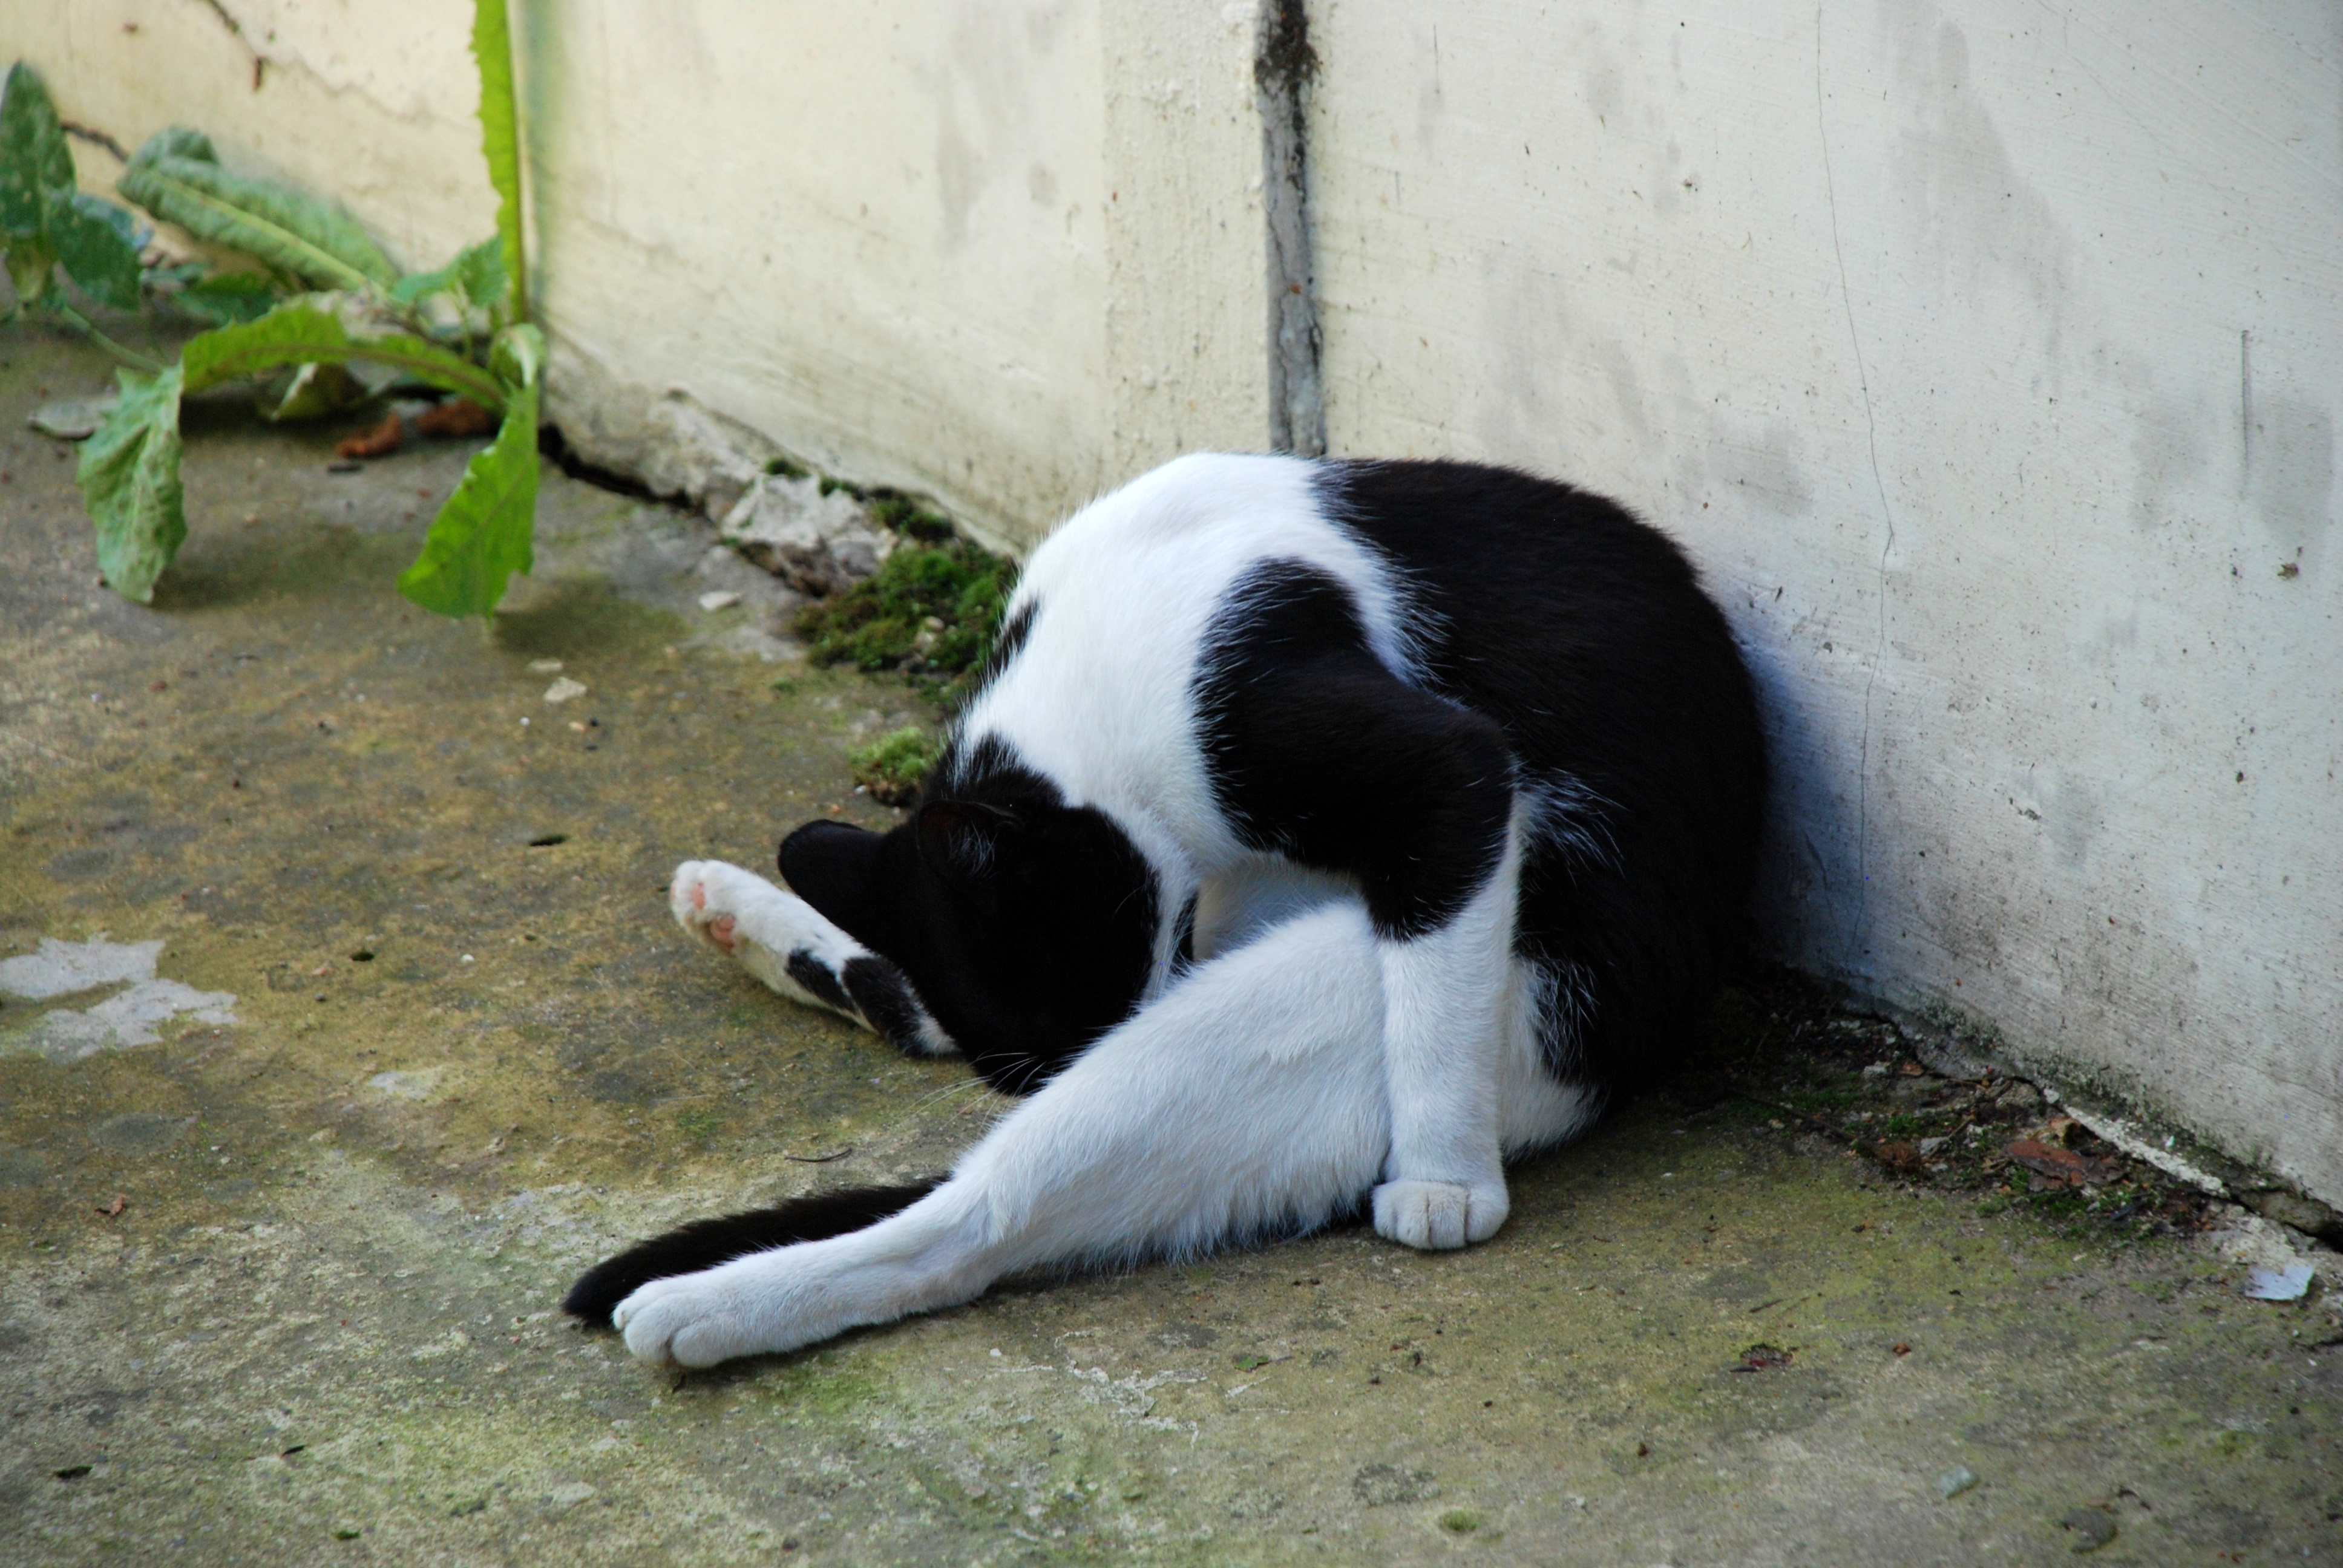
nature, puppy, dog, animal, europe, pet, cat, feline, mammal, border collie, pets, cats, animals, vertebrate, chat, gato, nikkor, russia, d80, chats, streetcats, 18135mmf3556g, nikond80, moscowregion, straycats, giant panda, dog like mammal, dog breed group